Fresno Subdivision

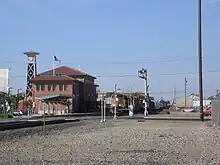
The Fresno Subdivision runs past the Stockton passenger station, 2012

The Fresno Subdivision runs from Sacramento, California through the centers of several cities in the eastern San Joaquin Valley to Bakersfield, California. From its interchange with the Martinez Subdivision in the north, it runs south through Elk Grove, Lodi, Stockton, Manteca, Modesto, Merced, and Madera before entering Fresno. The line intersects with the BNSF Railway Stockton Subdivision at Stockton, forming the Stockton Diamond. It largely parallels the BNSF Railway Stockton Subdivision and California State Route 99.